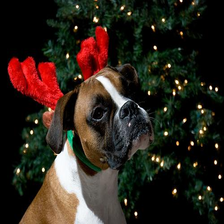
Species: dog
Breed: boxer